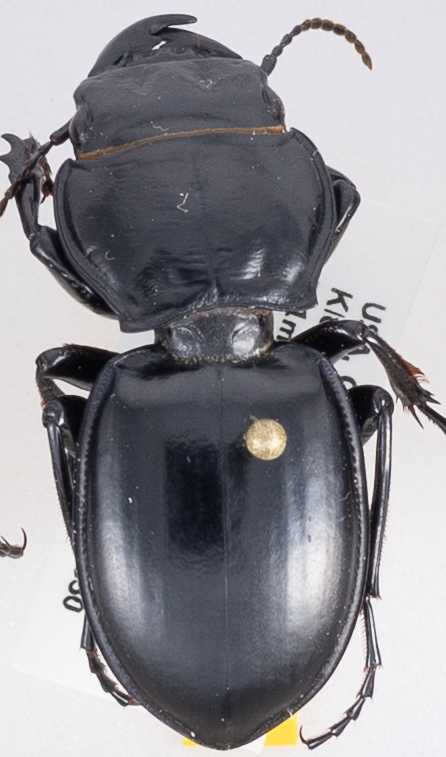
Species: Pasimachus californicus
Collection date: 2018-05-30
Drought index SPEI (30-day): -1.28
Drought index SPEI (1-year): -0.9
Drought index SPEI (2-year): -0.62